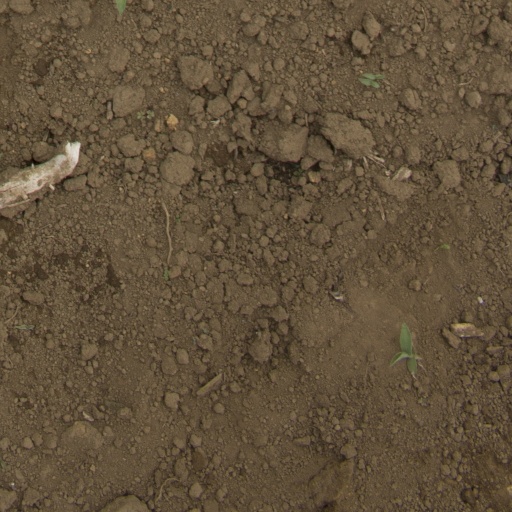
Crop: Jerusalem artichoke